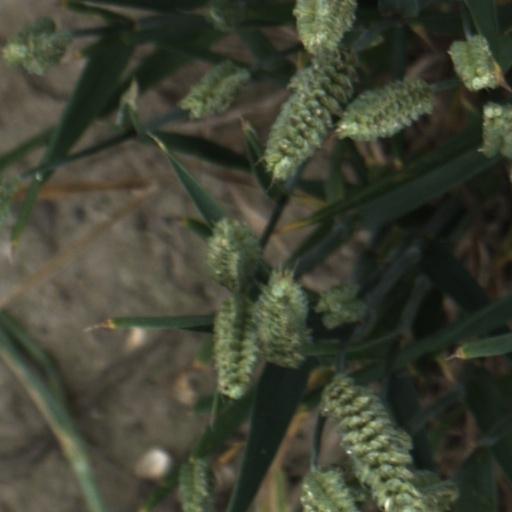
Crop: wheat